Dani Carvajal

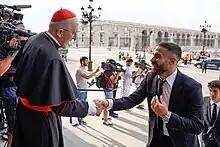
Carvajal in a trophy presentation ceremony at Virgin of Almudena in 2022

On 17 September 2017, Carvajal's contract was extended until 2022. Early in the following month, he was sidelined with a heart condition; he made eight appearances during that year's Champions League, and Madrid won their third consecutive and 13th overall title in the competition. In the decisive match against Liverpool he was forced to leave the pitch due to an injury, in an eventual 3–1 win at the Olympic Stadium in Kyiv.